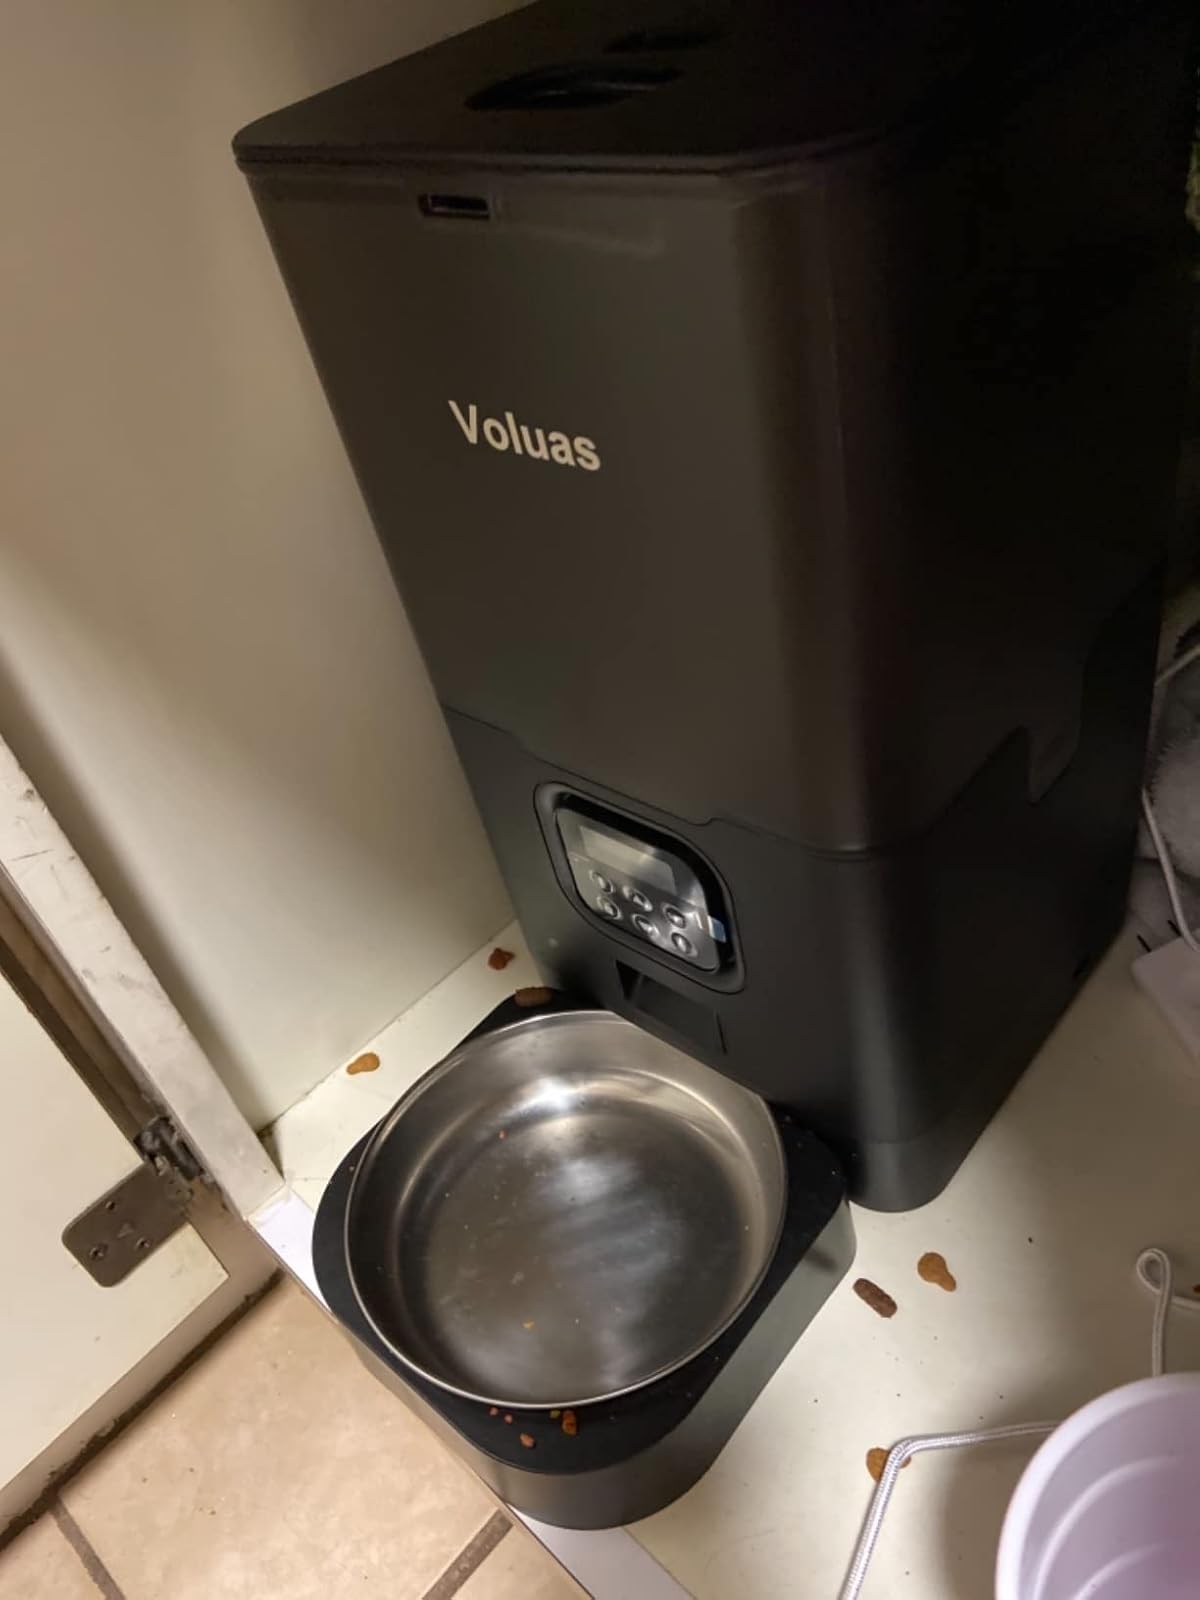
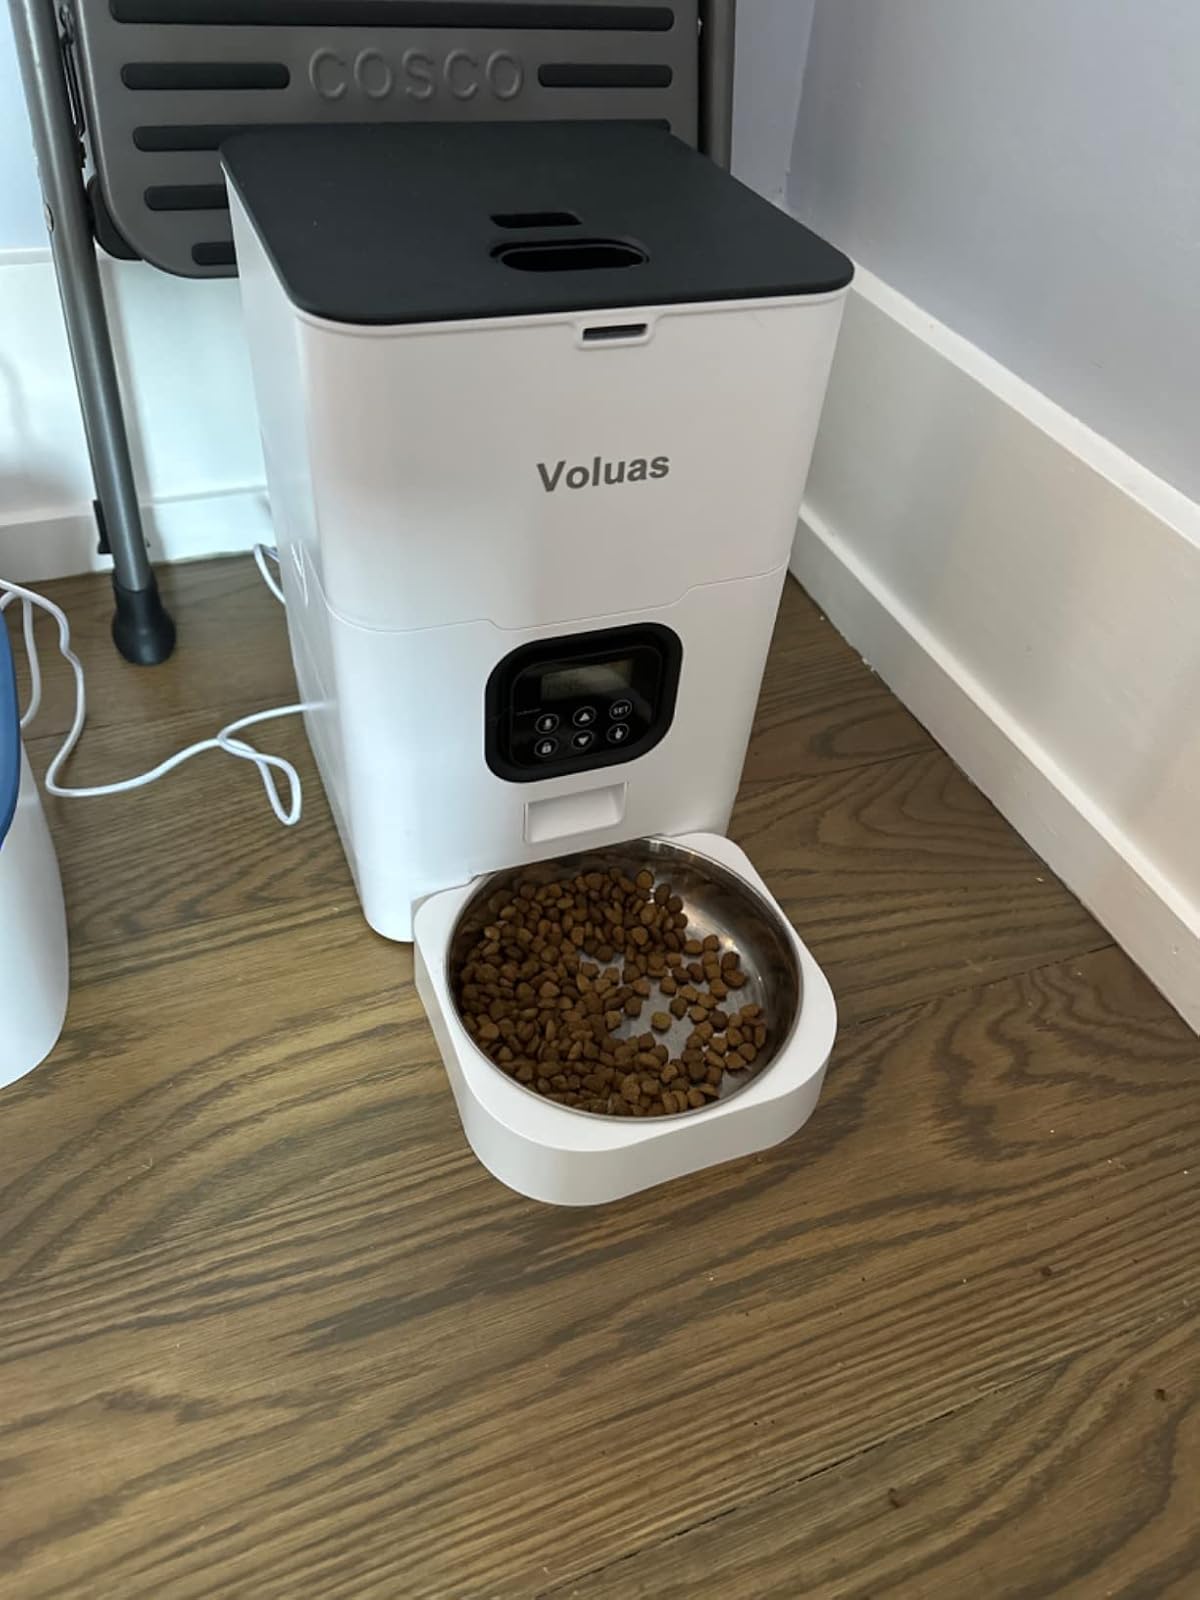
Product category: items_feeder
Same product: no